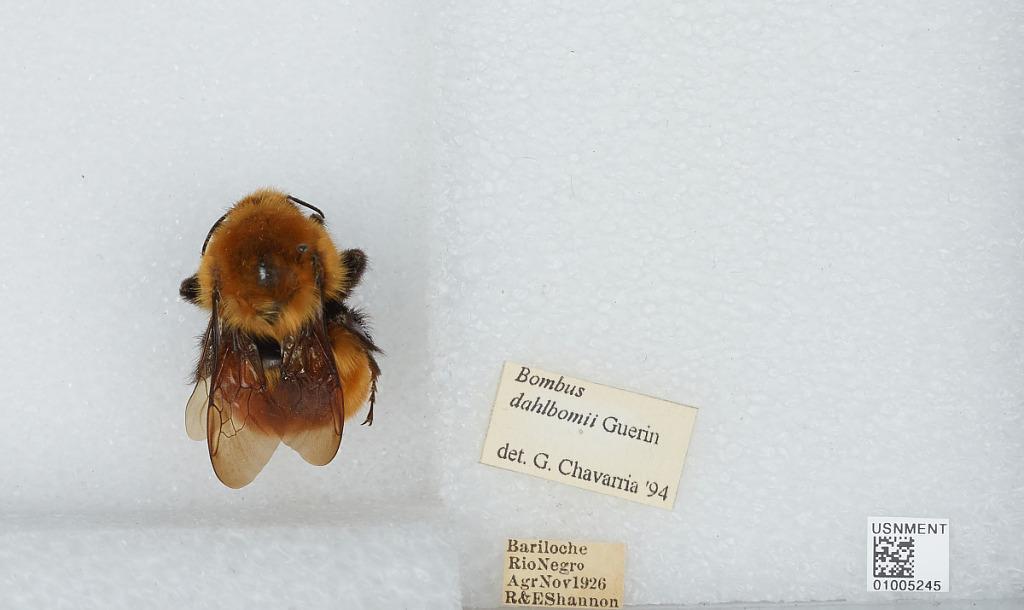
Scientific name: Bombus (Fervidobombus) dahlbomii Guérin
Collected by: R. Shannon & E. Shannon
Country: Argentina
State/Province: Rio Negro
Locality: Bariloche
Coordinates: -41.15, -71.3
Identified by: Chavarria, G.